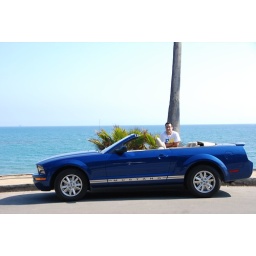
butterfly beach in santa barbara